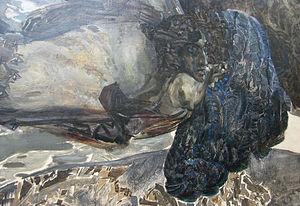
Le Démon volant est une toile du peintre russe Mikhaïl Vroubel inachevée. Réalisée en 1899, elle fait partie de la série des tableaux sur Le Démon, le poème de Mikhaïl Lermontov.